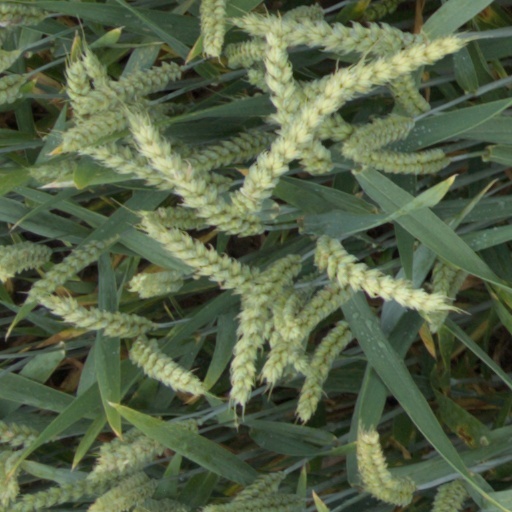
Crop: wheat